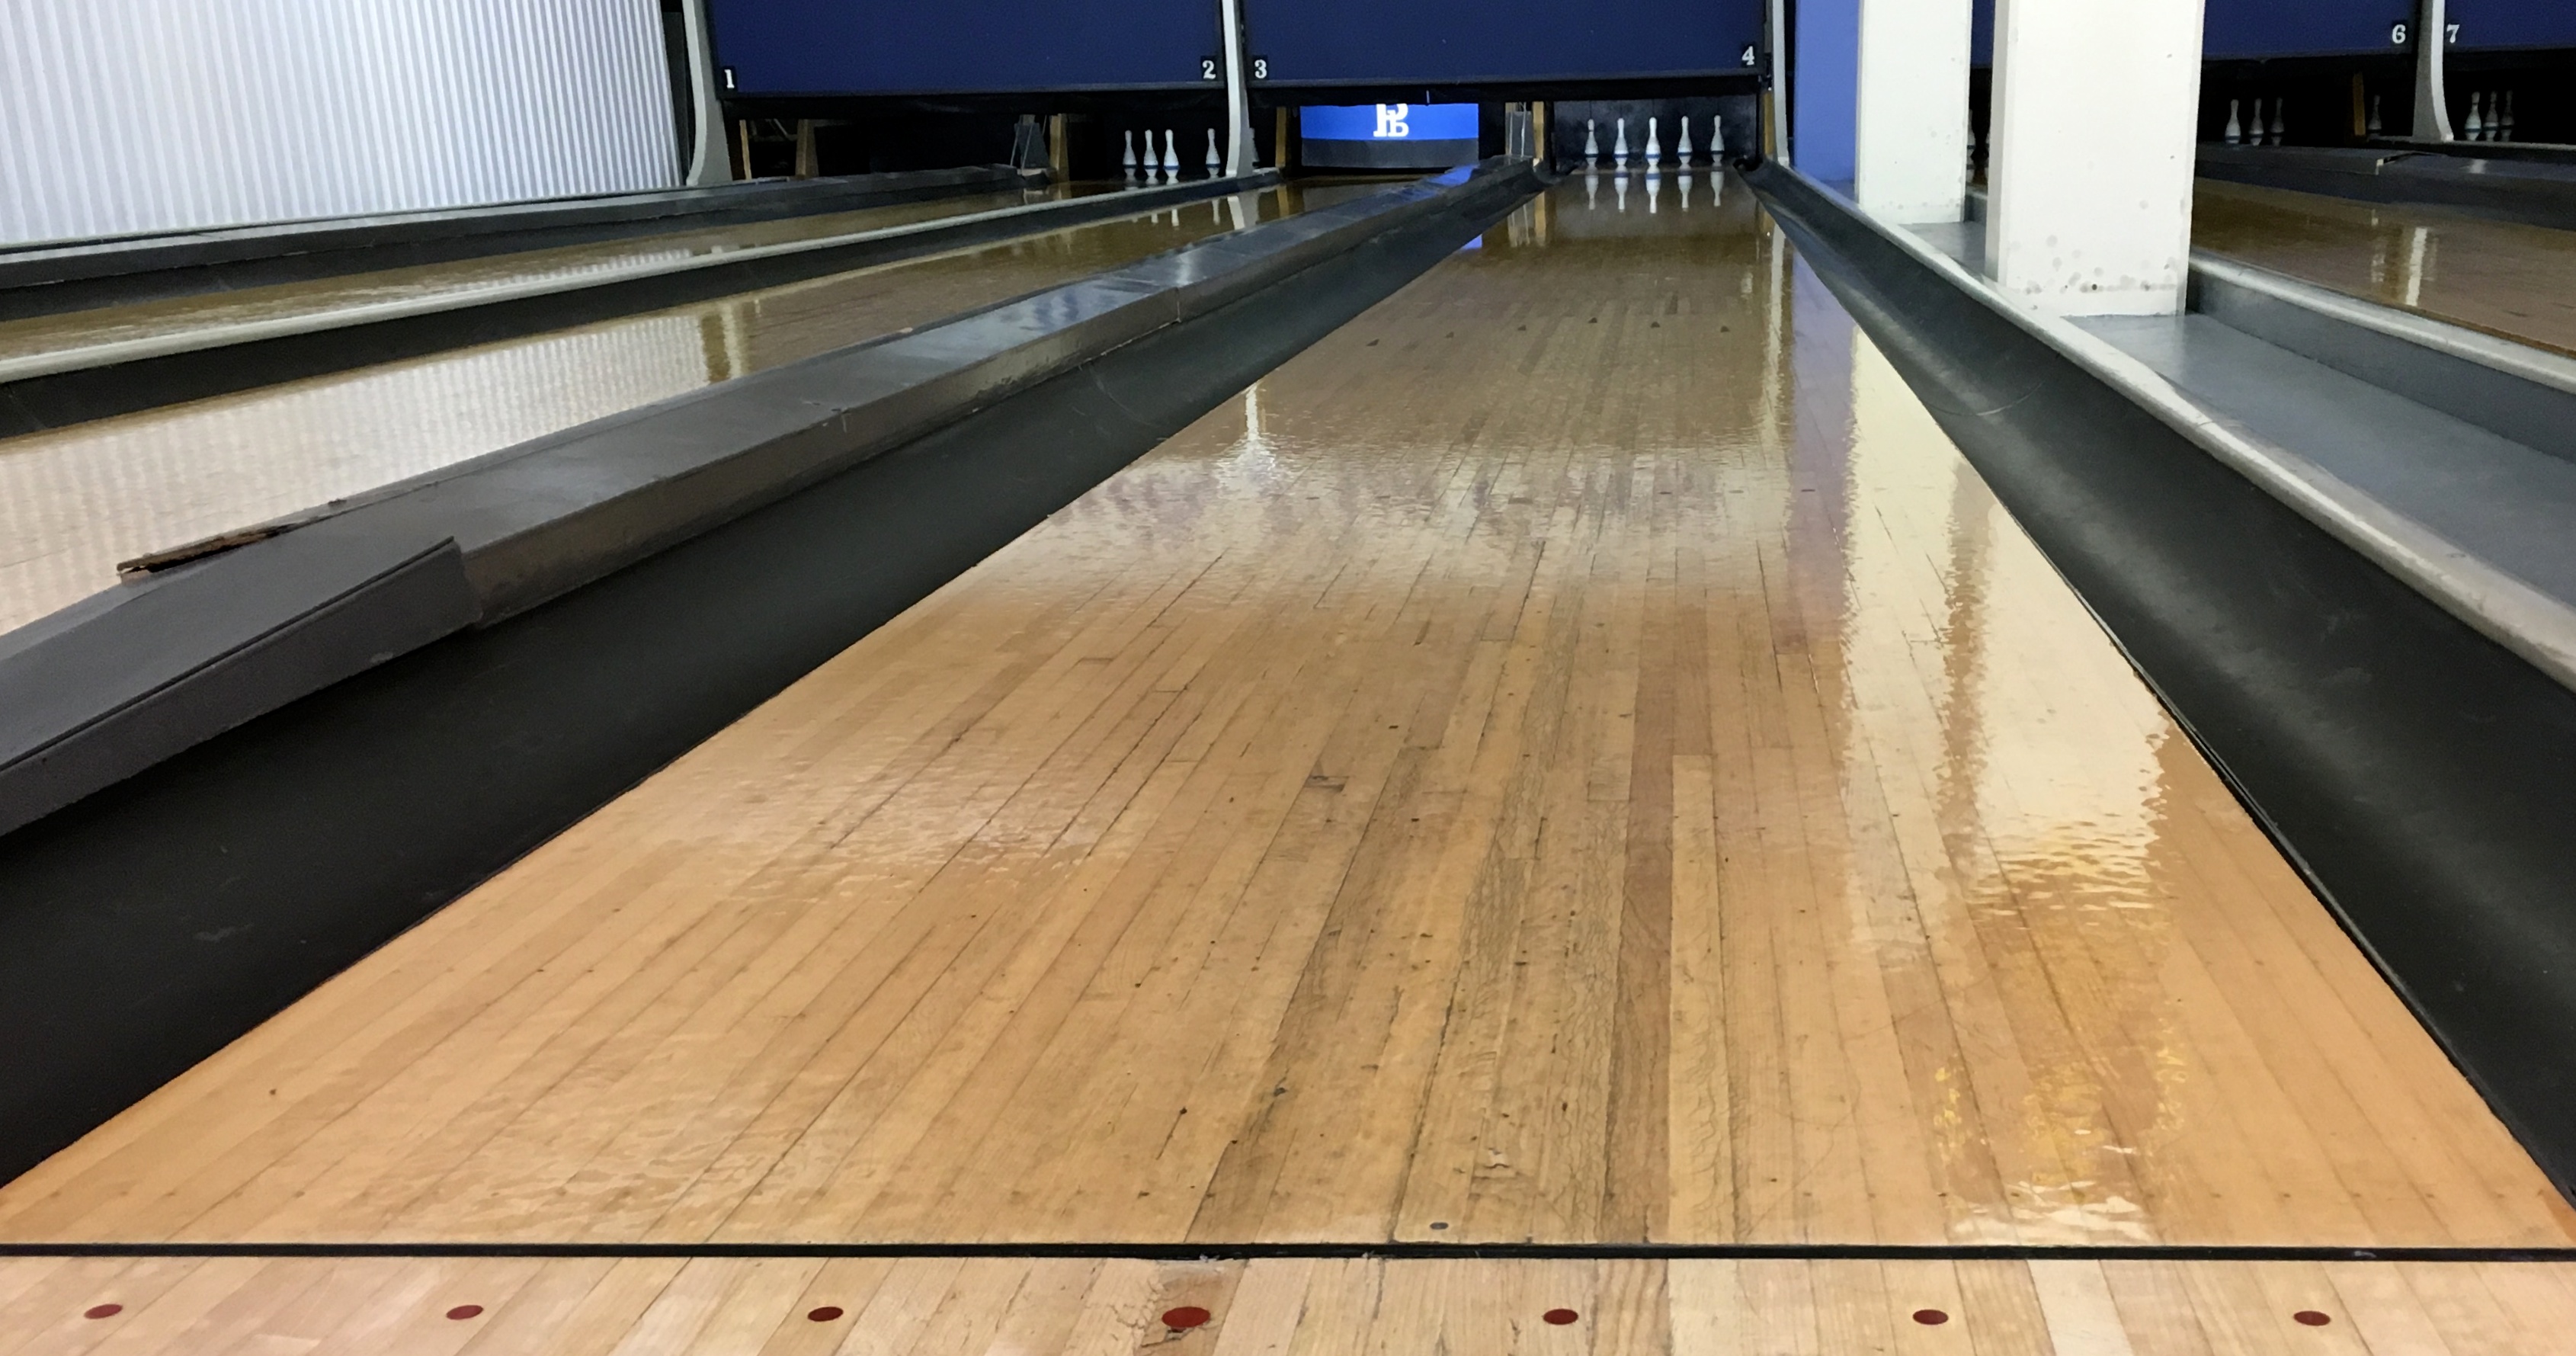
wood, floor, bowling, sports, hardwood, flooring, wood flooring, ten pin bowling